Yoshinori Suematsu

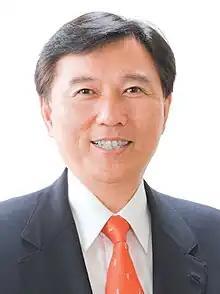
Official portrait, 2011

is a Japanese politician of the Constitutional Democratic Party, who serves as a member of the House of Representatives in the Diet (national legislature).